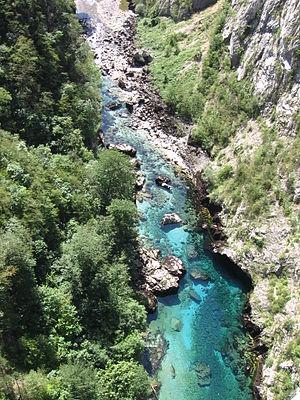
La Piva est une rivière du Monténégro qui avec la rivière Tara forment la rivière Drina, donc un sous-affluent du Danube par la Save.